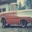
Label: pickup_truck